Militia Immaculatae

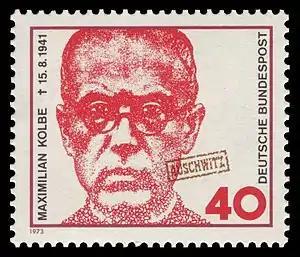
Maximilian Kolbe commemorated on a West German stamp from 1973. Issued by Deutsche Bundespost

The Militia Immaculatae (meaning the "Army of the Immaculate One"), called in English the Knights of the Immaculata, is a worldwide Catholic evangelization movement founded by St. Maximilian Kolbe in 1917.